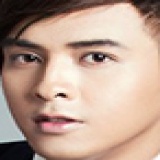
ca sĩ Hồ Quang Hiếu